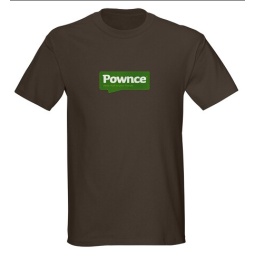
Here is a custom brown Pownce shirt I was working on. Not officially endorsed by Pownce or Megatechtorium.